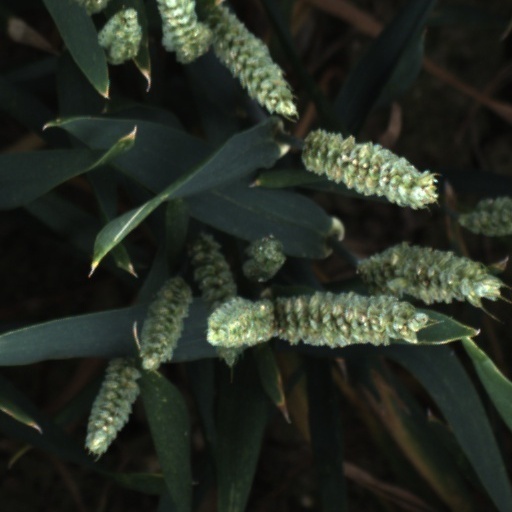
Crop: wheat